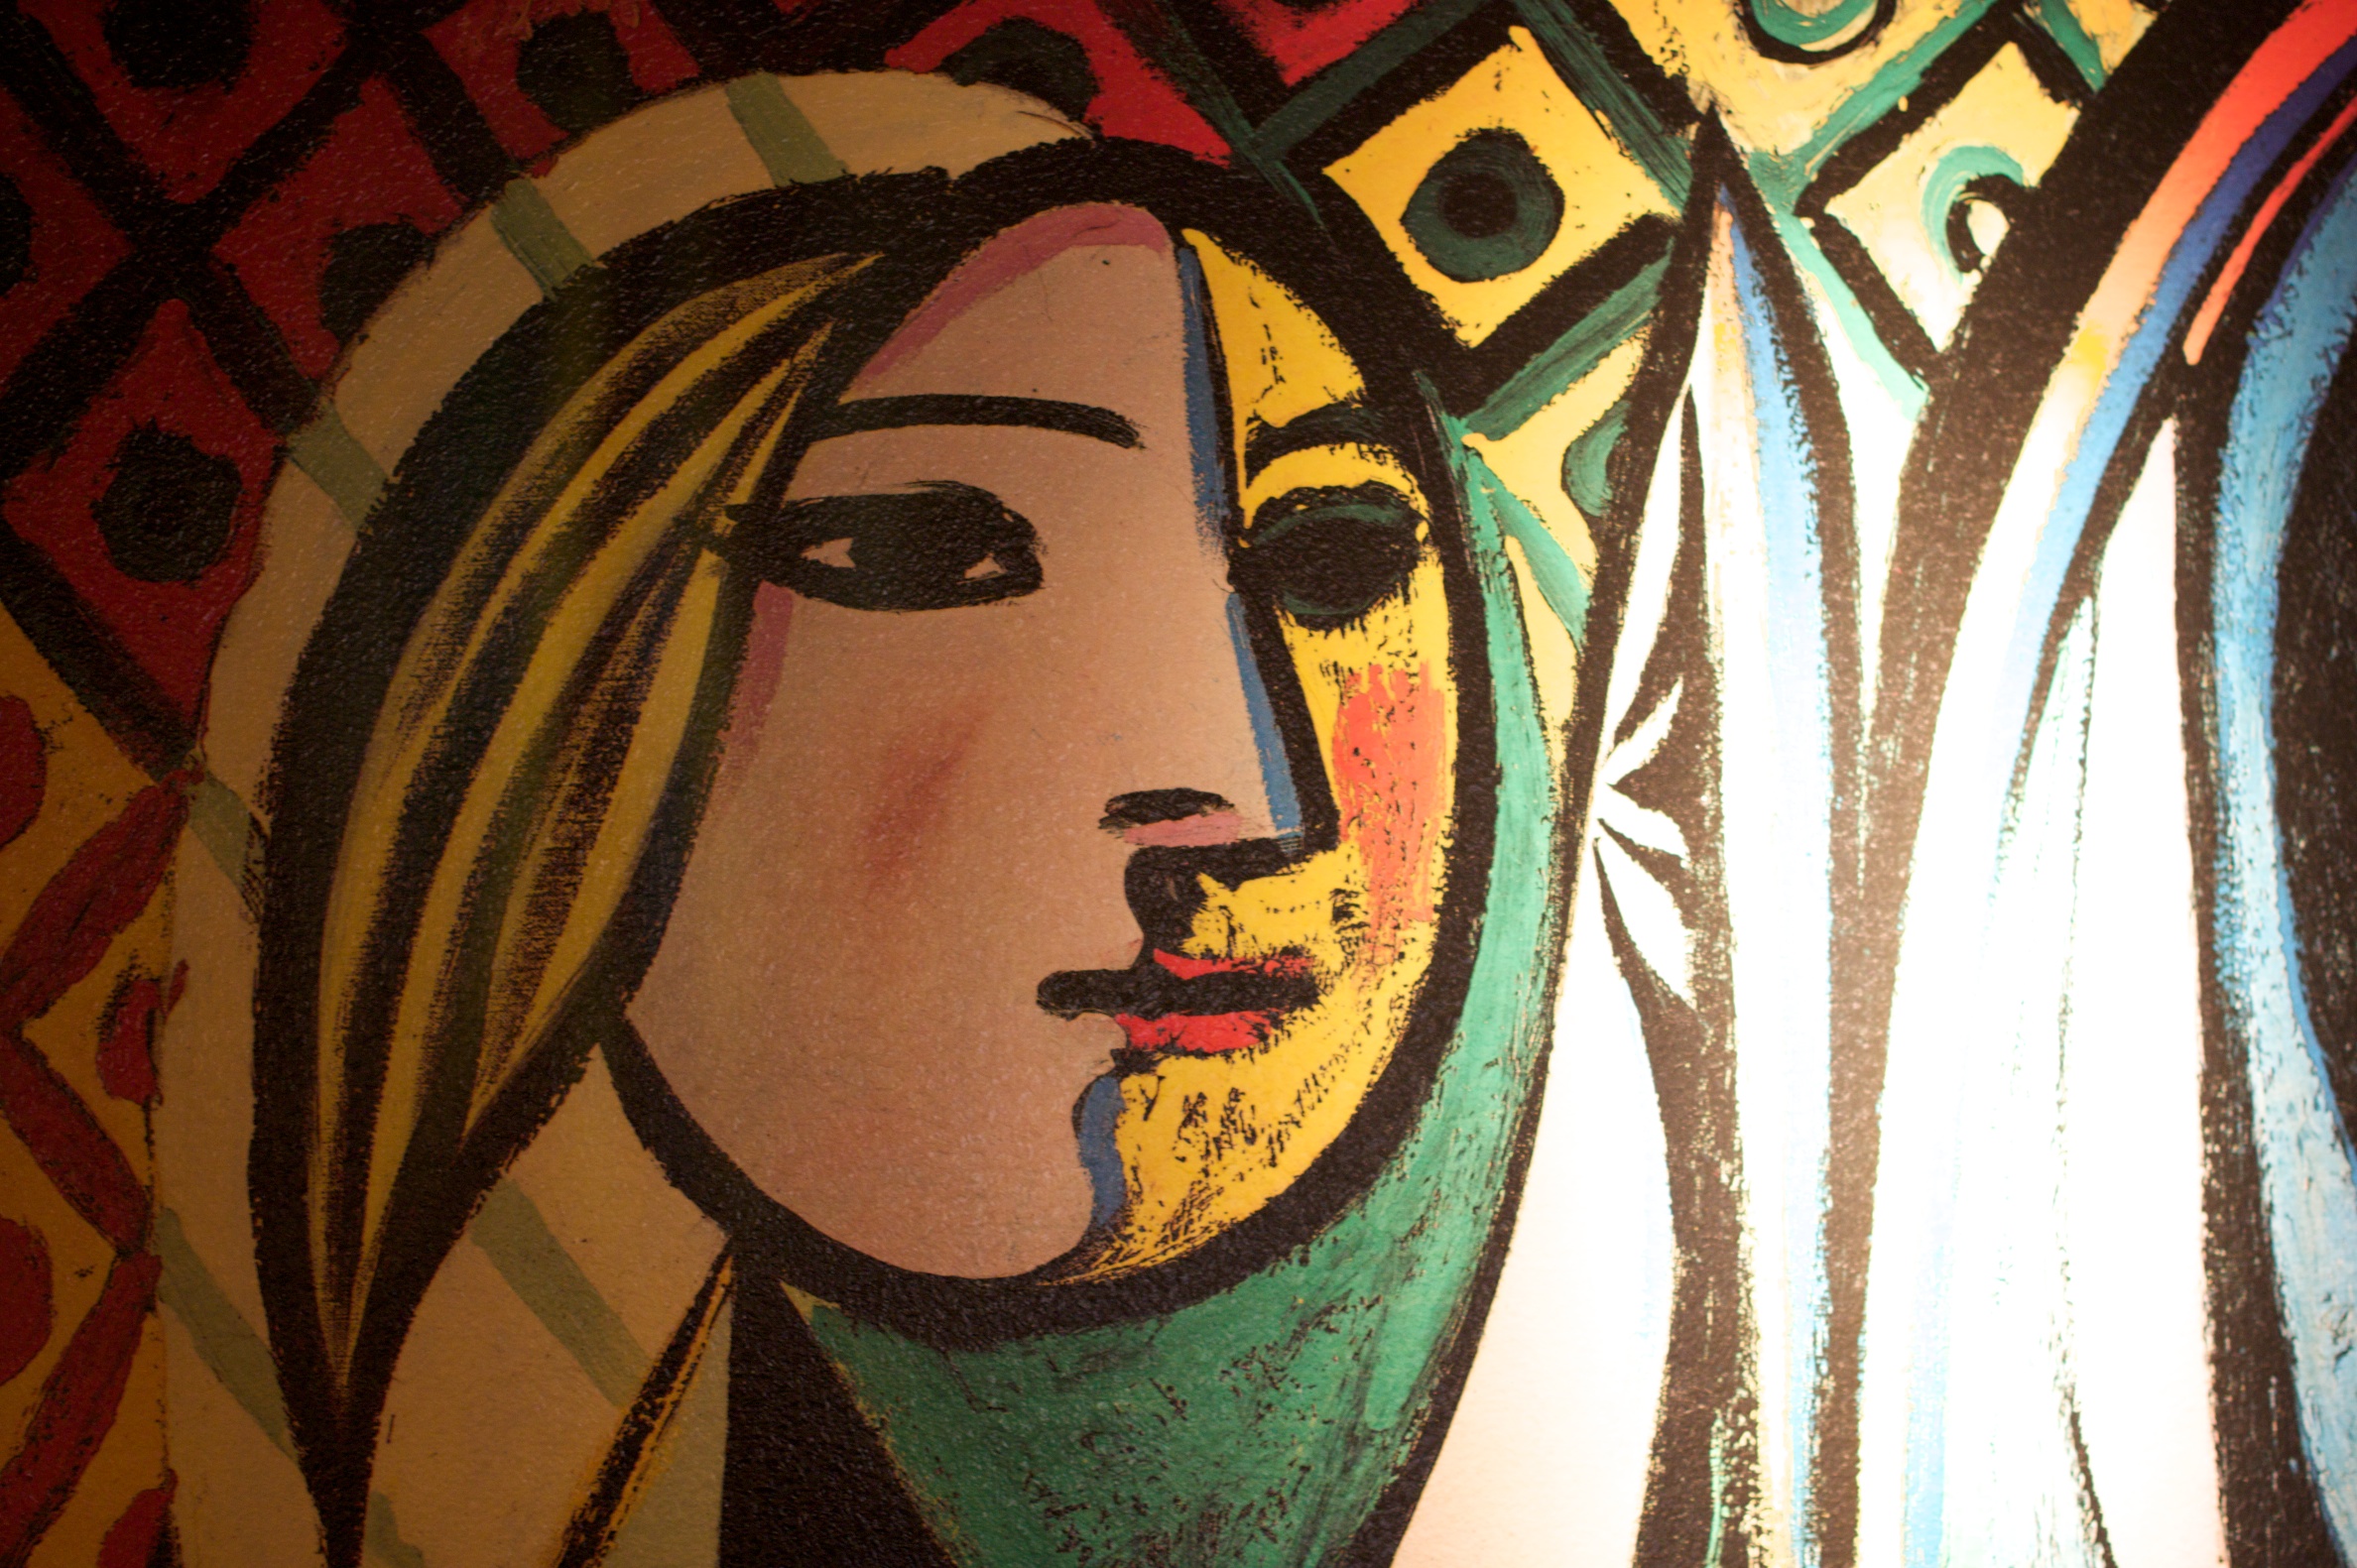
window, color, painting, art, ds106, midea10so, modern art